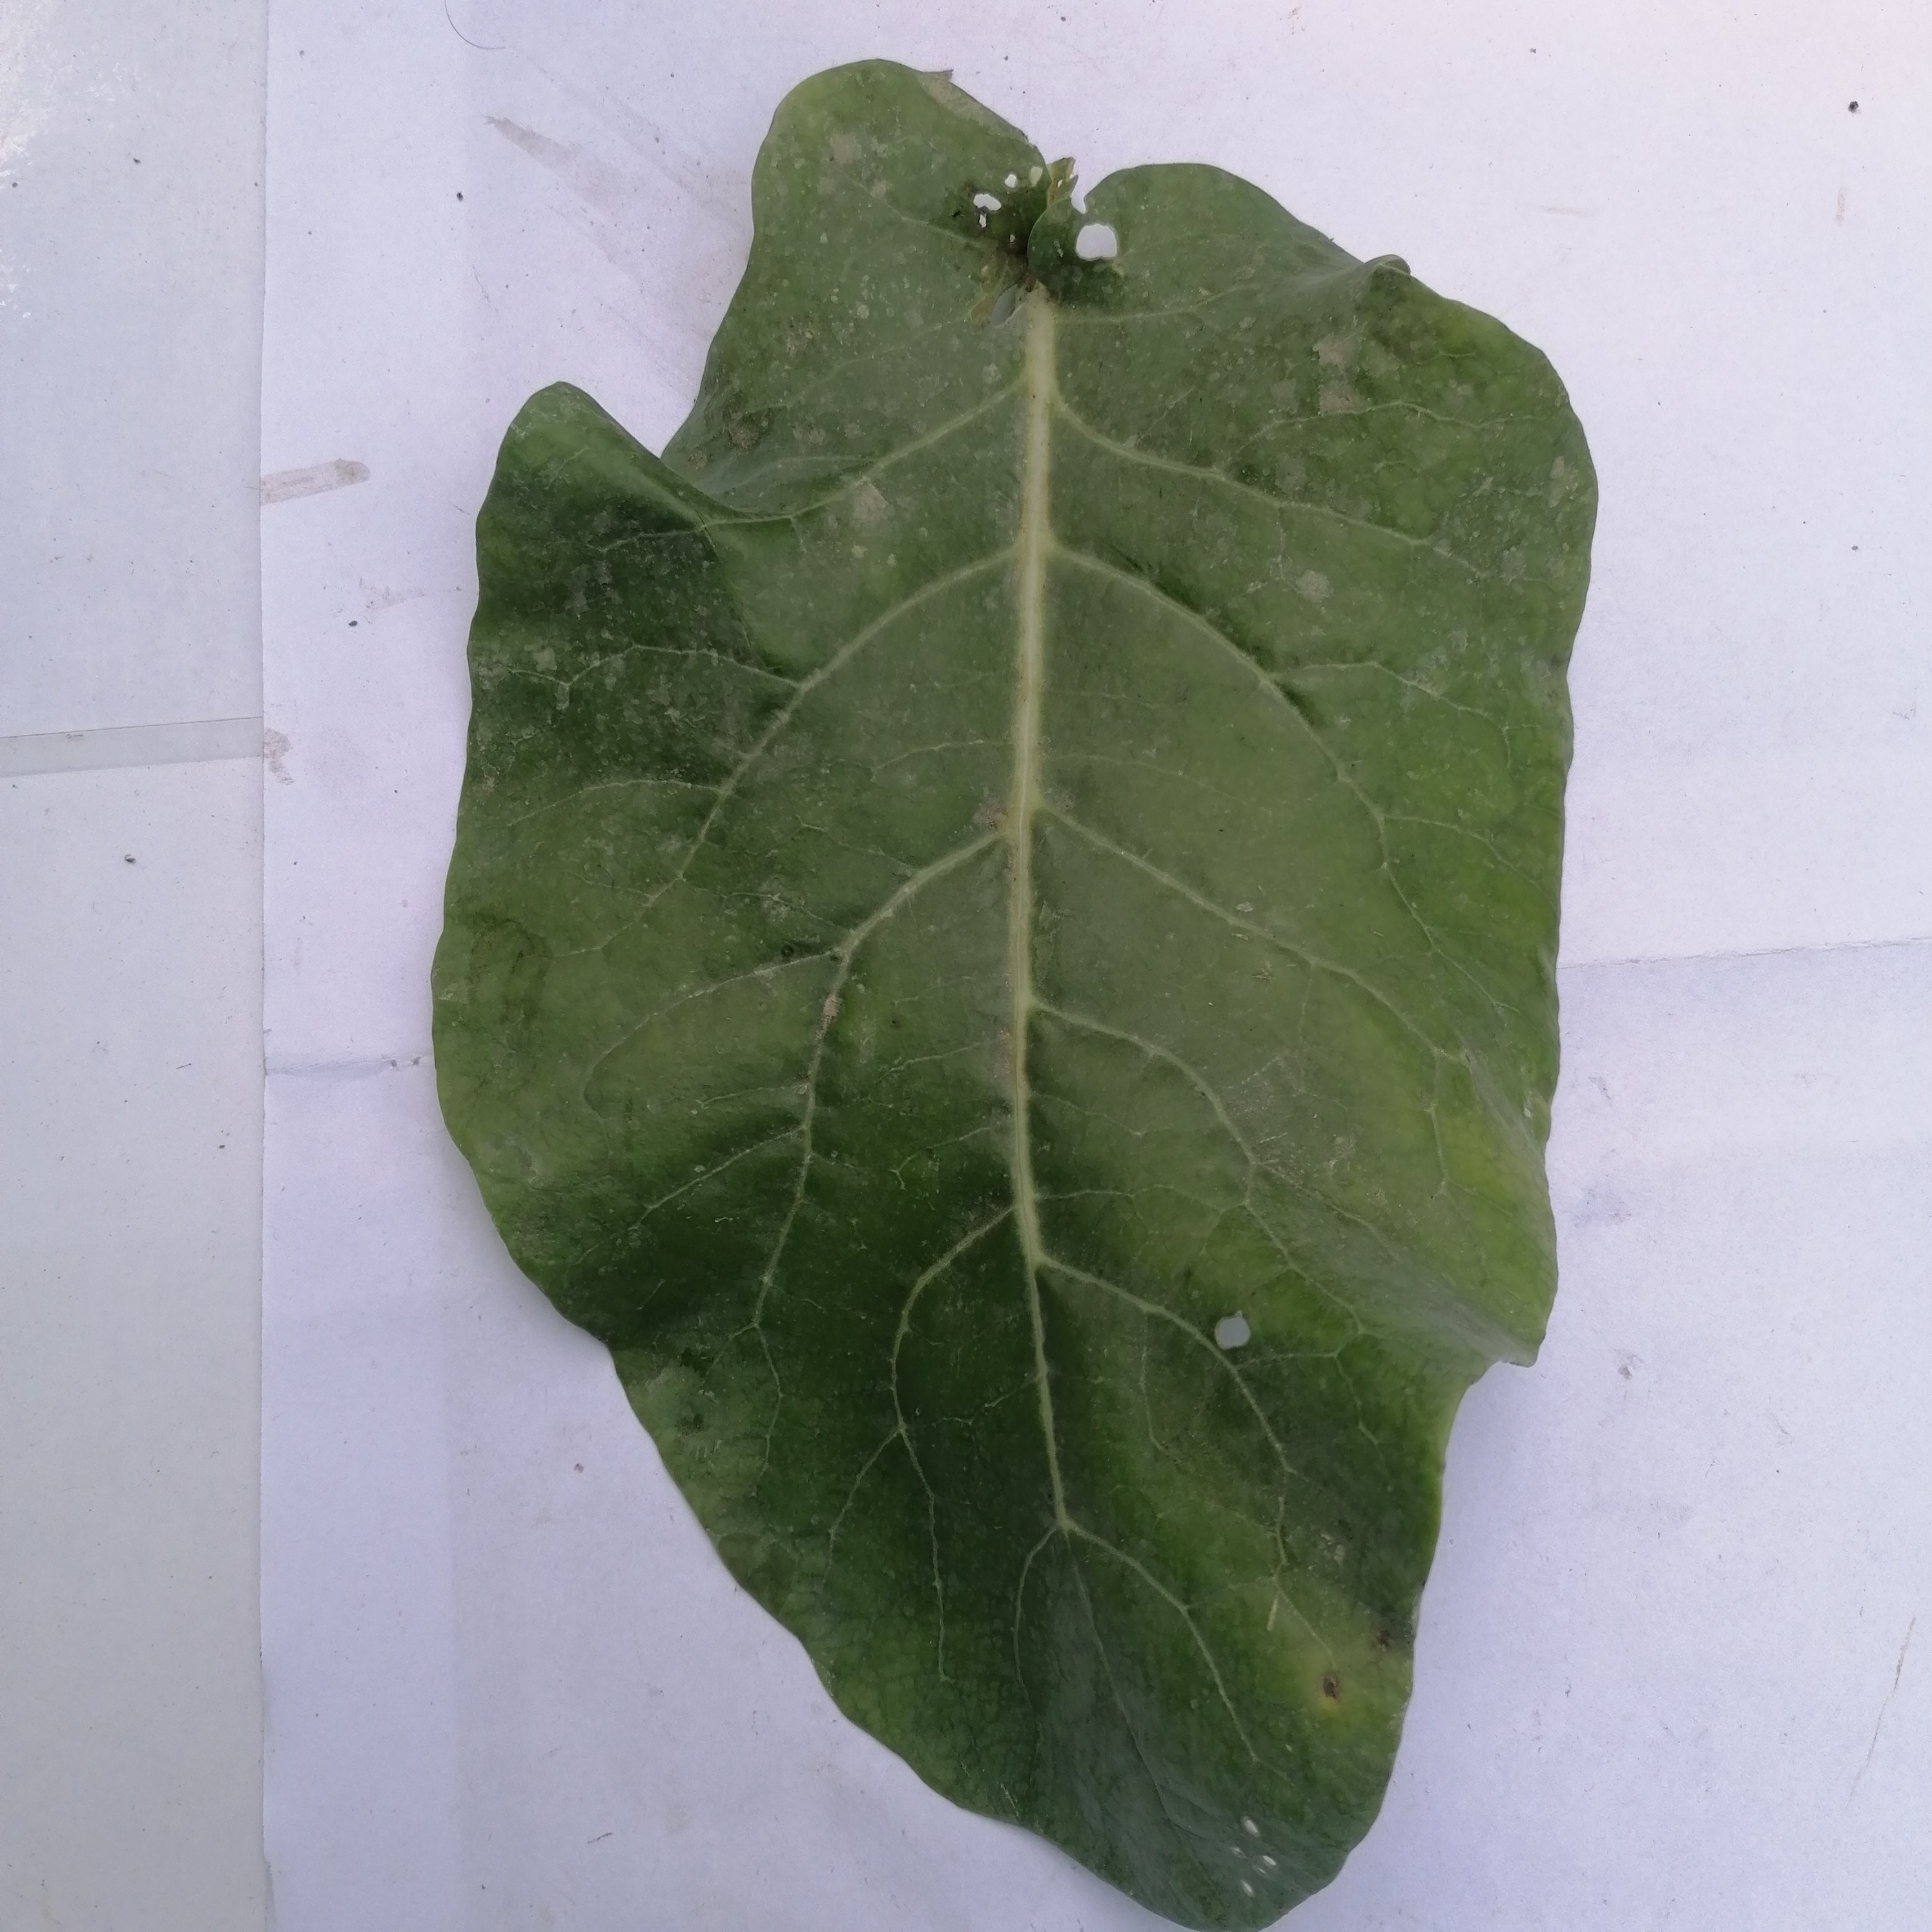
Label: Insect Hole